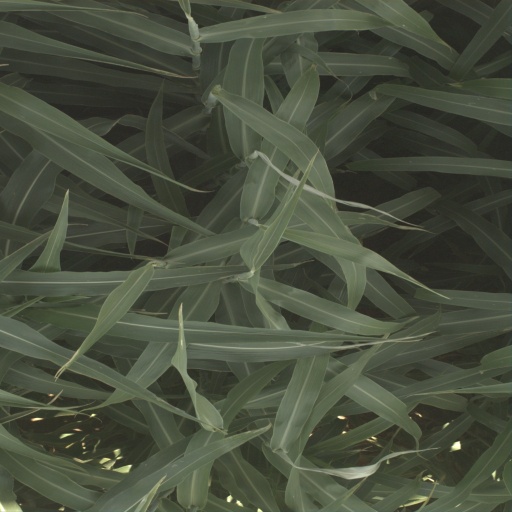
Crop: sorghum